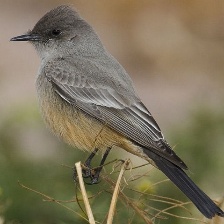
Species: SAYS PHOEBE
Scientific name: SAYORNIS SAYA